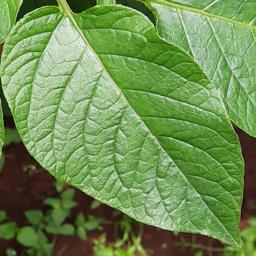
Etiqueta: Sana